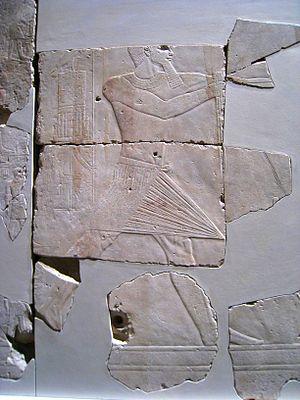
Relief du temple funéraire de Sahourê. Pharaon chasse à l'arc, 5e dynastie égyptienne - Musée égyptien de Berlin
Sahourê est le deuxième souverain de la Vᵉ dynastie sous l'Ancien Empire, qui régna pendant environ douze ans au début du XXVᵉ siècle avant notre ère. Sahourê est considéré comme l'un des rois les plus importants de l'Ancien Empire, son règne étant un point culminant d'un point de vue politique et culturel de la Vᵉ dynastie. Il était le fils de son prédécesseur Ouserkaf et de la reine Néferhétepès, et fut à son tour remplacé par son fils Néferirkarê Kakaï.